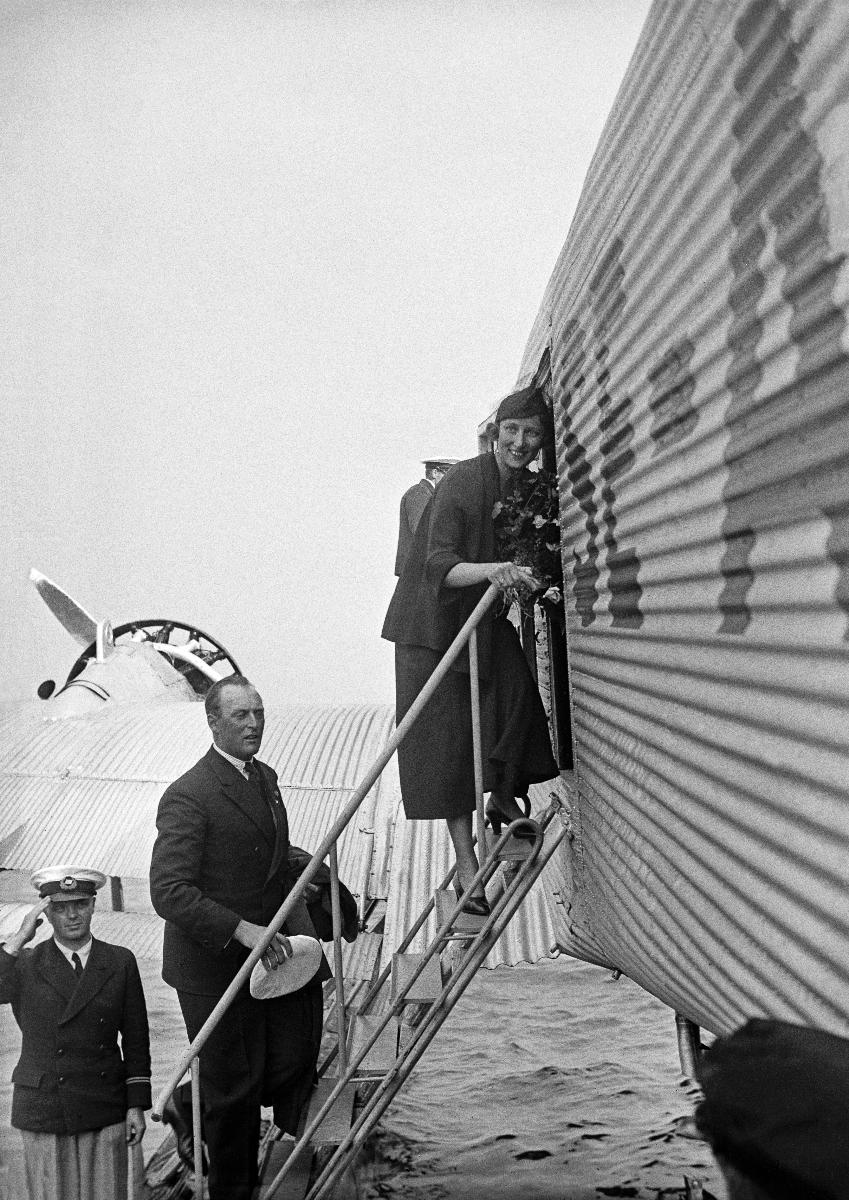
Norjan kruununprinssiparin virallinen vierailu Suomeen
Norska kronprinsparets officiella besök i Finland; Norwegian Crownprince and Princess on official visit to Finland
sisällön kuvaus: Norjan kruununprinssiparin virallinen vierailu Suomeen 1936. Kruununprinsessa Märtha ja kruununprinssi Olav lähtevät Suomesta 15.7.1936. content description: Norwegian Crownprince and Princess on official visit to Finland 1936. Crown Princess Märtha and Crown Prince Olav leave Finland 15.7.1936. innehållsbeskrivning: Norska kronprinsparets officiella besök i Finland 1936. Kronprinsessan Märtha och kronprins Olav avreser från Finland.
Kuvaaja: Sundström, Hugo, kuvaaja
Vuosi: 1936
Paikka: Suomi, Uusimaa, Helsinki
Aiheet: Märtha; Olavi V; kuninkaalliset; valtiovierailut; vierailut; Norja; HBL; royalty; state visits; visits; royalties; Norway; kungligheter; statsbesök; besök; Norge; visit; officiella besök